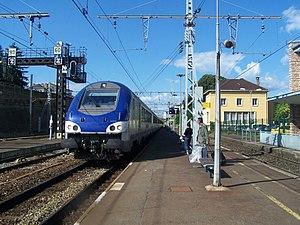
TER Dijon - Grenoble entrant en gare de Mâcon-Ville en Saône-et-Loire.
La gare de Mâcon-Ville est une gare ferroviaire française des lignes de Paris-Lyon à Marseille-Saint-Charles, de Mâcon à Ambérieu et de Moulins à Mâcon. Elle est située au centre de la ville de Mâcon, préfecture du département de Saône-et-Loire, en région Bourgogne-Franche-Comté.